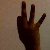
The image shows a hand gesture representing the number 9 in Indian Sign Language.